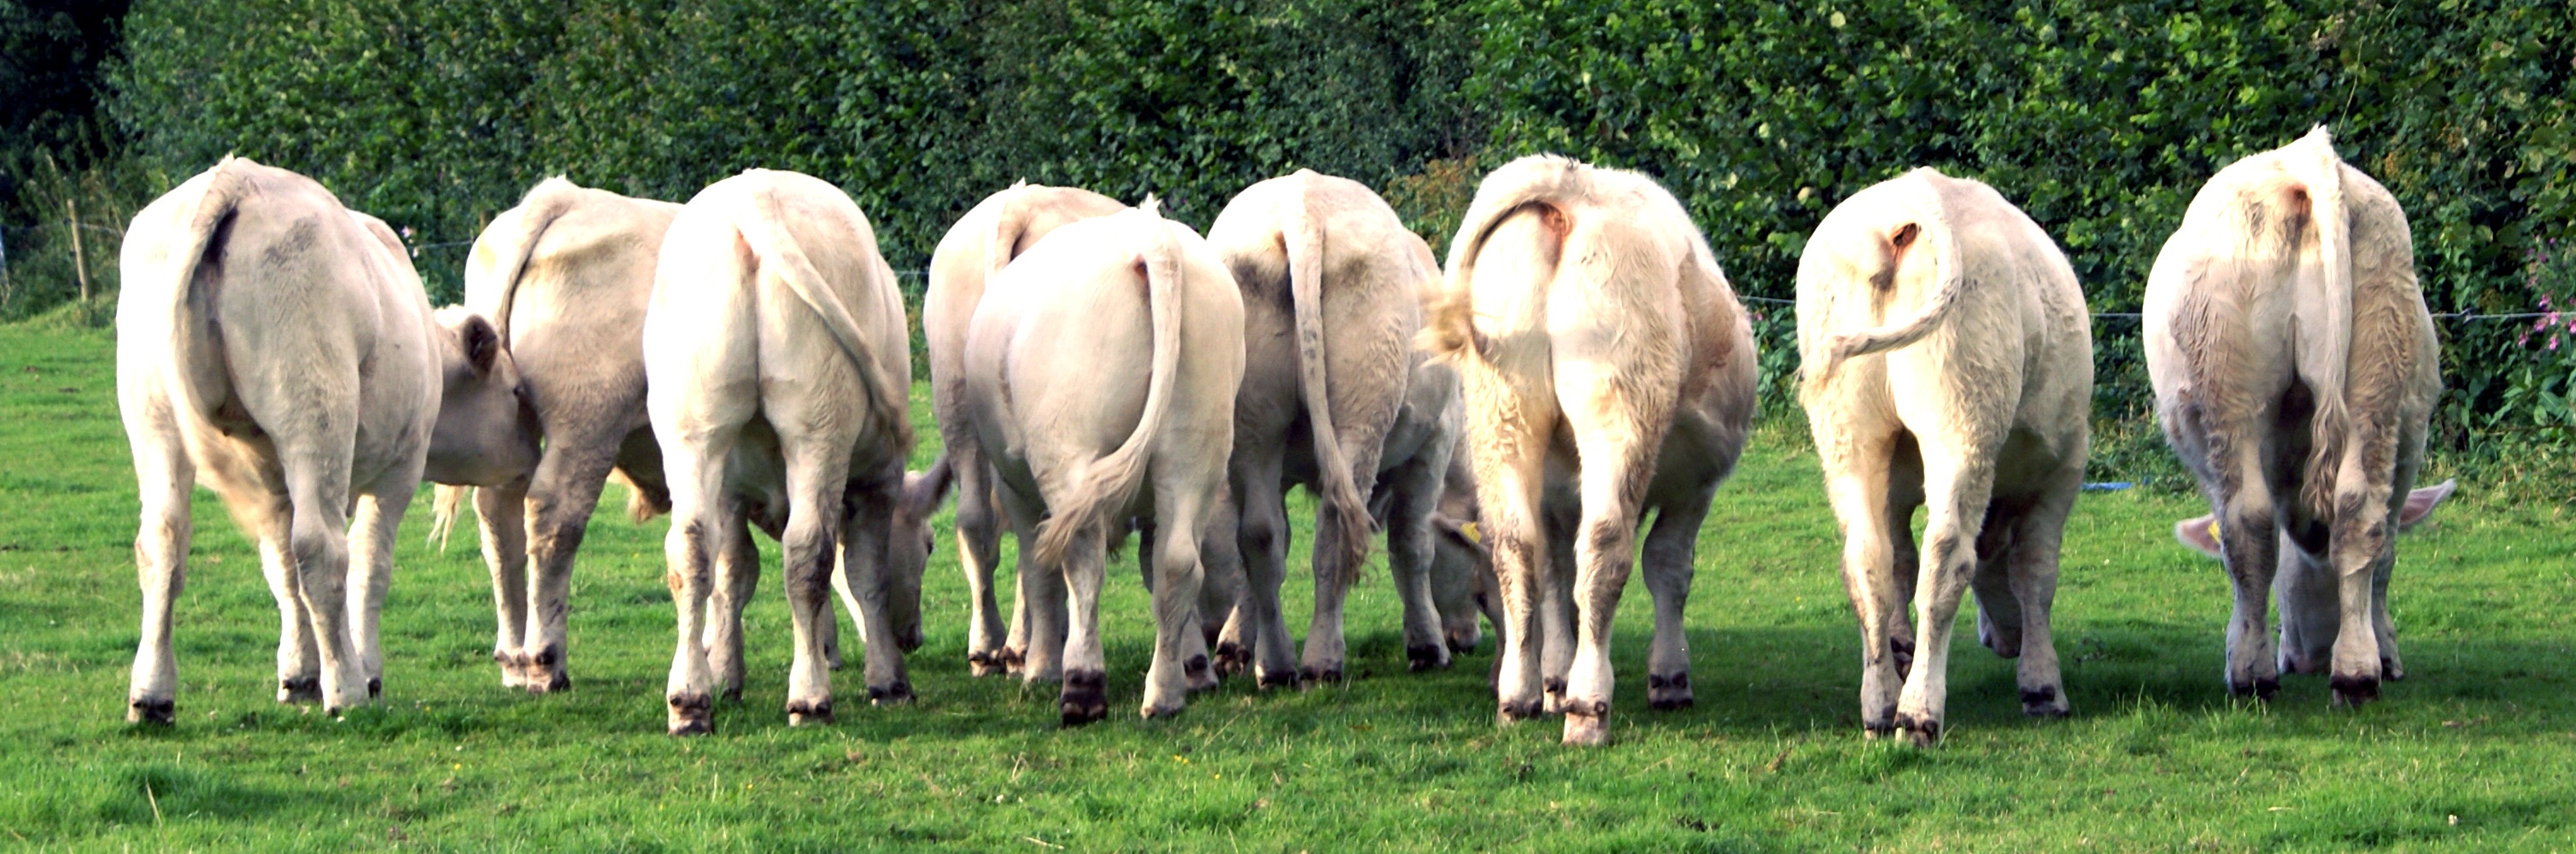
nature, grass, white, field, farm, meadow, prairie, countryside, animal, cute, rural, young, green, cattle, herd, farming, pasture, grazing, livestock, horse, mammal, agriculture, farmland, calf, cows, grassland, mare, foal, calves, horse like mammal